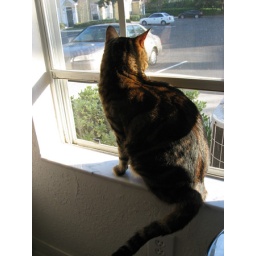
Lex perches in the kitchen window ledge while I cook.